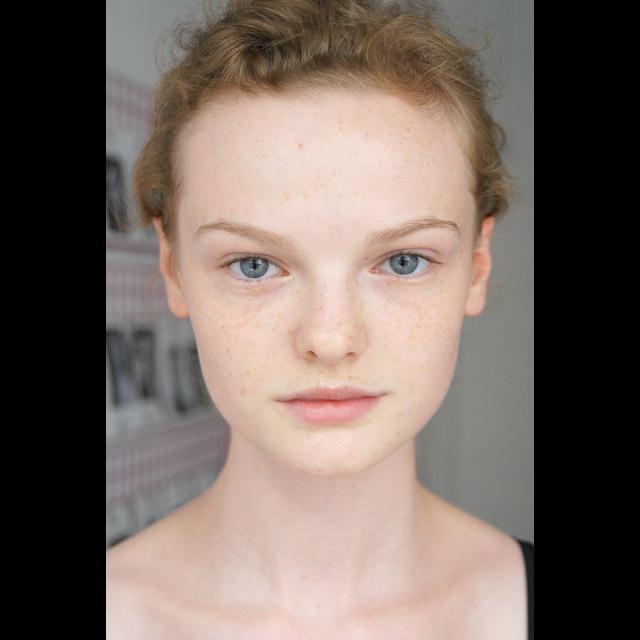
Portrait style: Real Portrait